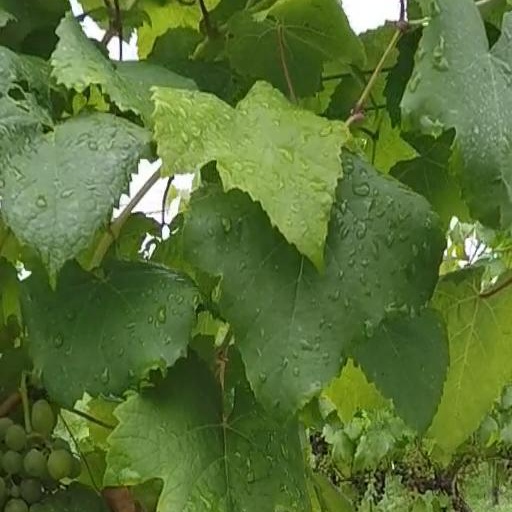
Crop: grape